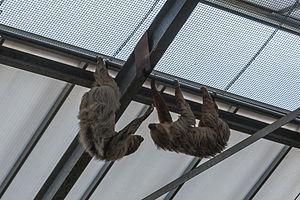
Choloepus didactylus (Paresseux à deux doigts) au ZooParc de Beauval à Saint-Aignan-sur-Cher, France.
Le Paresseux à deux doigts est appelé aussi unau, ou parsou mouton par les guyanais. Ce paresseux est l'une des deux espèces du genre Choloepus, de la famille des Mégalonychidés. C'est un animal arboricole. On le rencontre dans la canopée de la forêt tropicale humide dans le nord de l'Amérique du Sud.